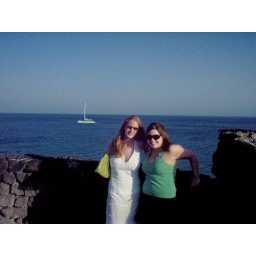
Jenny and Erin by very blue water in Lanzarote